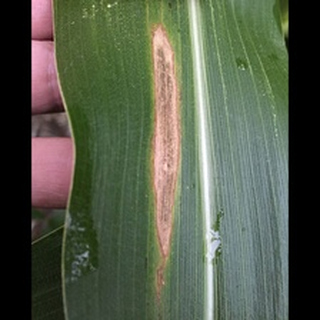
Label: corn_northern_leaf_blight